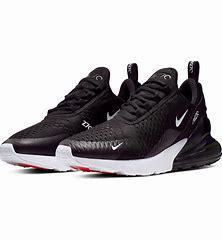
Brand: Nike
Model: Air Max 270